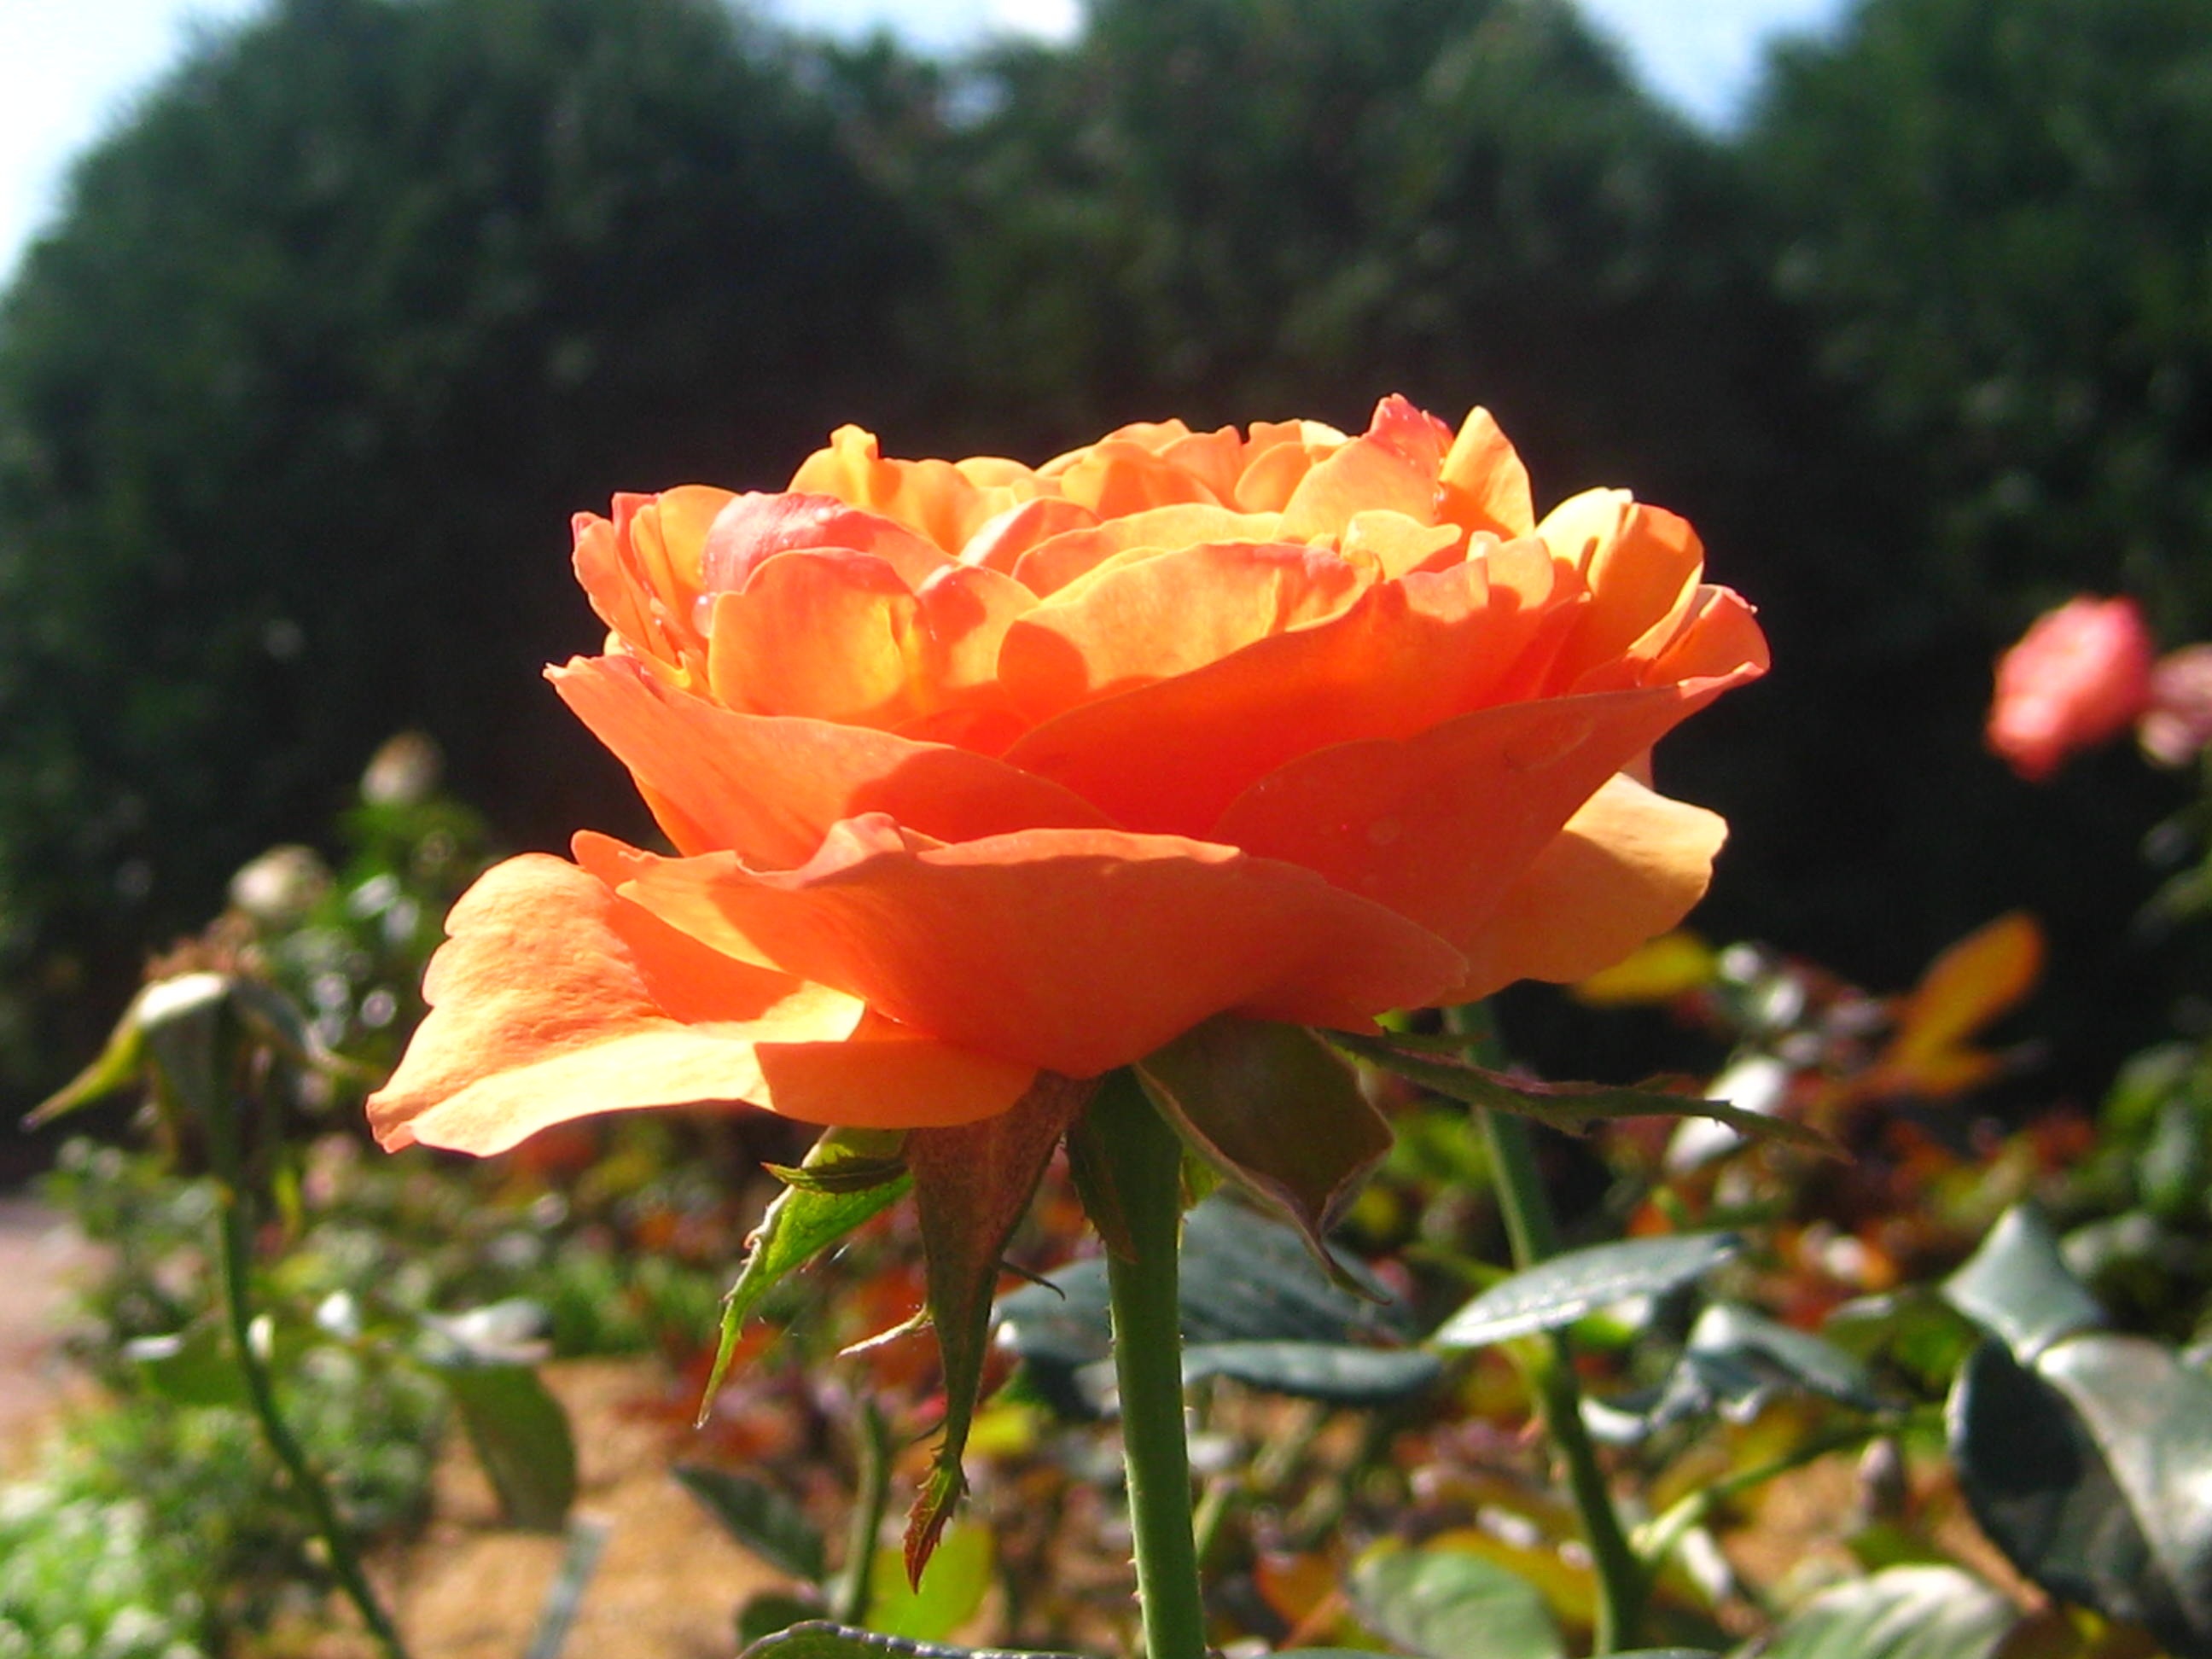
plant, flower, petal, bloom, summer, floral, rose, orange, botany, colorful, garden, flora, flower garden, orange flower, flowering plant, rose family, land plant